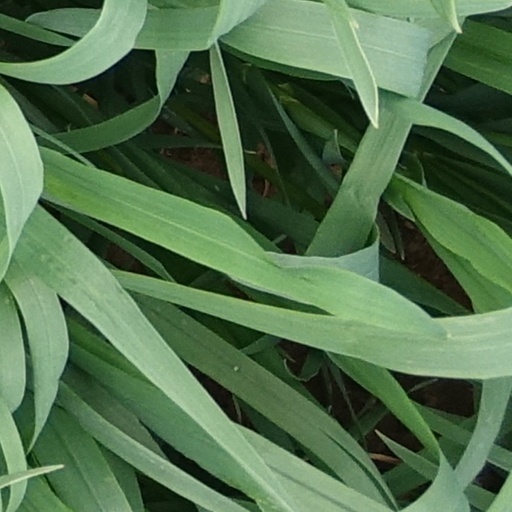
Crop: wheat